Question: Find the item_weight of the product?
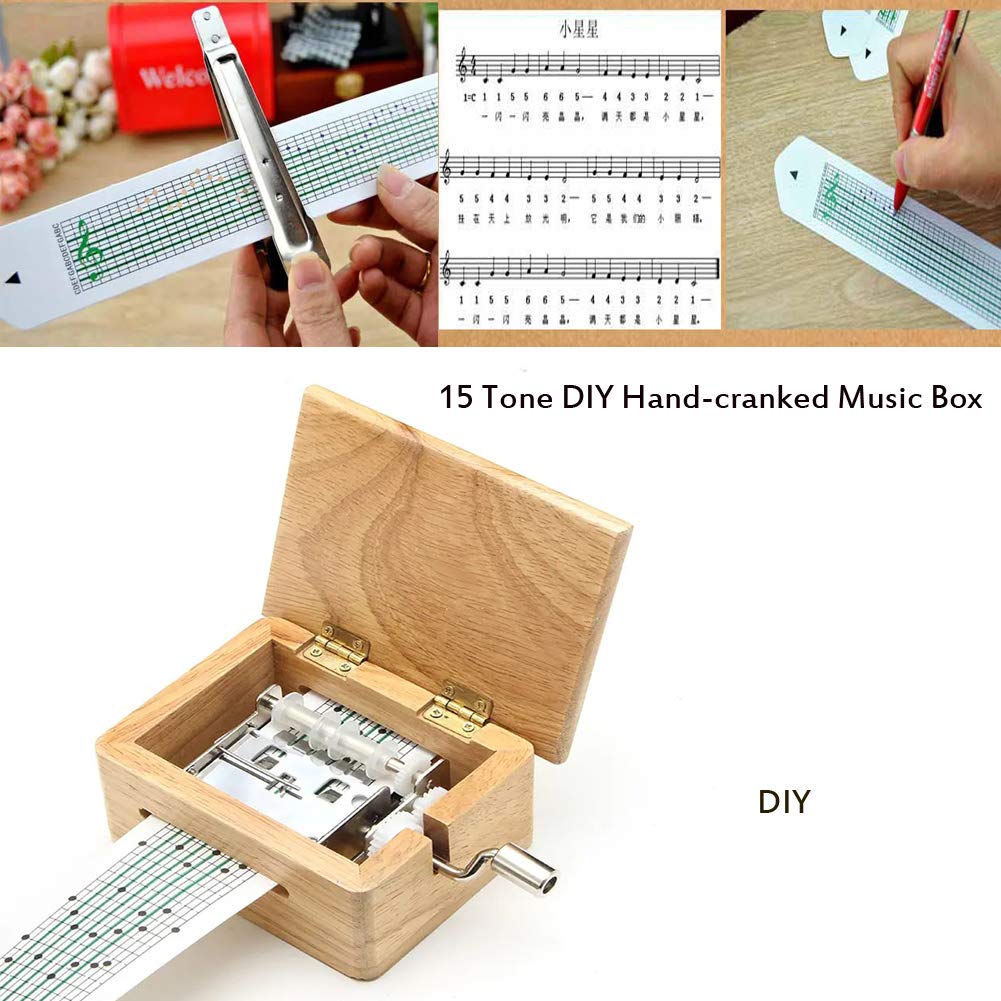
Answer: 15.0 ton